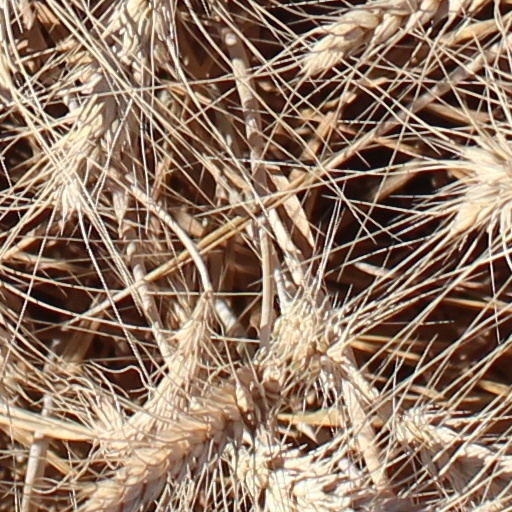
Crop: wheat